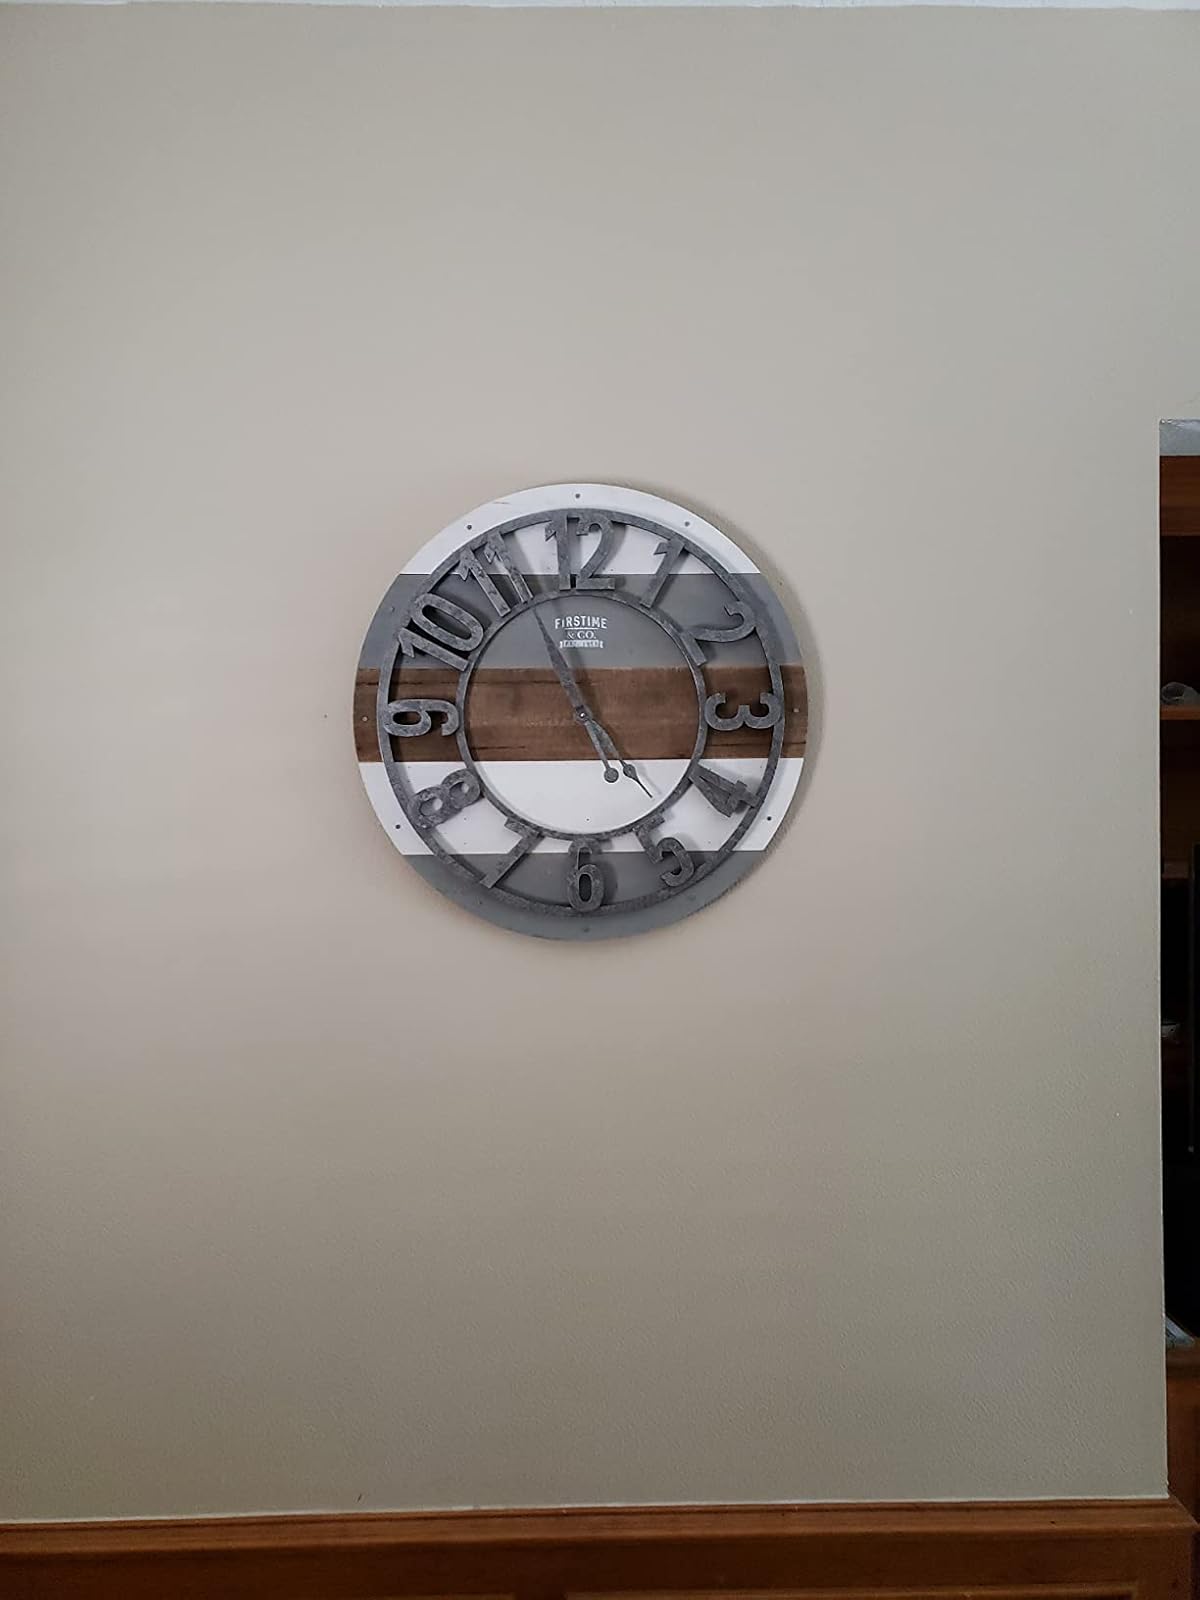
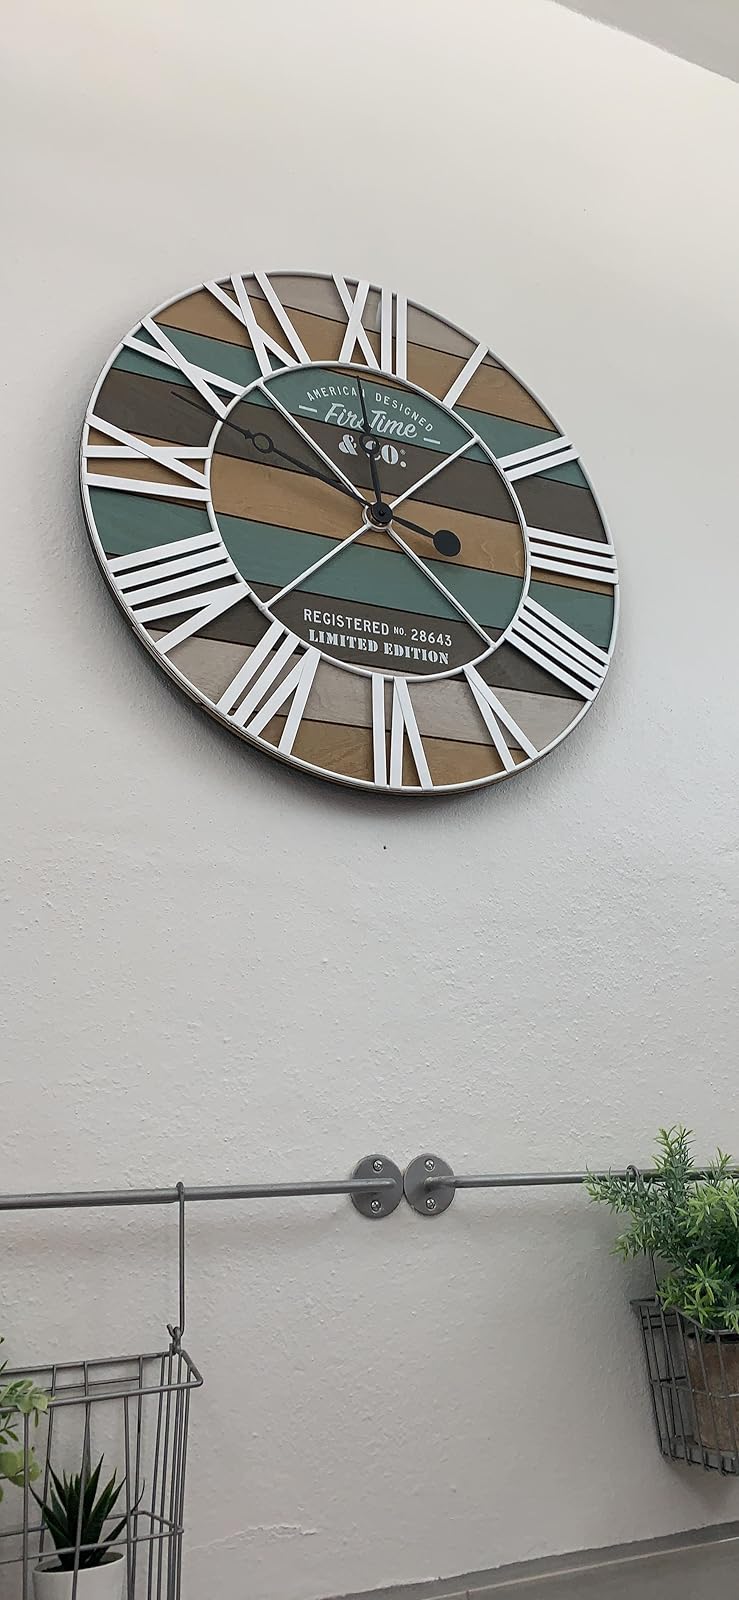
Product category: clock
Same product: no